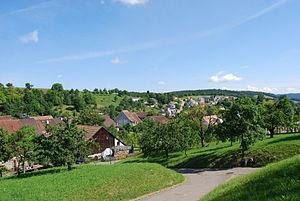
Bennwil est une commune suisse du canton de Bâle-Campagne, située dans le district de Waldenburg.